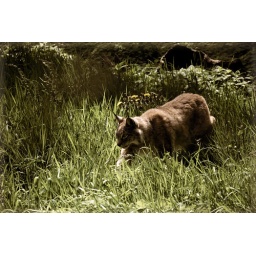
A lurking lynx taken through the fence wire in &amp;quot;Tierpark Sababurg&amp;quot; during the animal feeding.